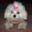
Label: dog